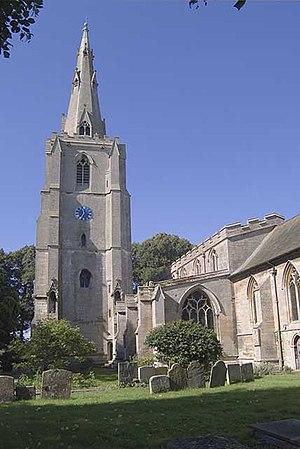
Donington est une ville d'Angleterre dans le Lincolnshire, à 41 km au sud-est de Lincoln.